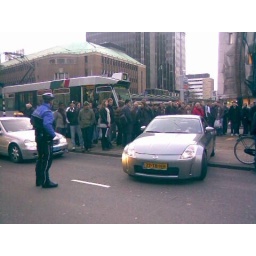
Consternatie bijna voorbij, politieagent rijdt de 350 van de trambaan en berijder in de bus naar het bureau.